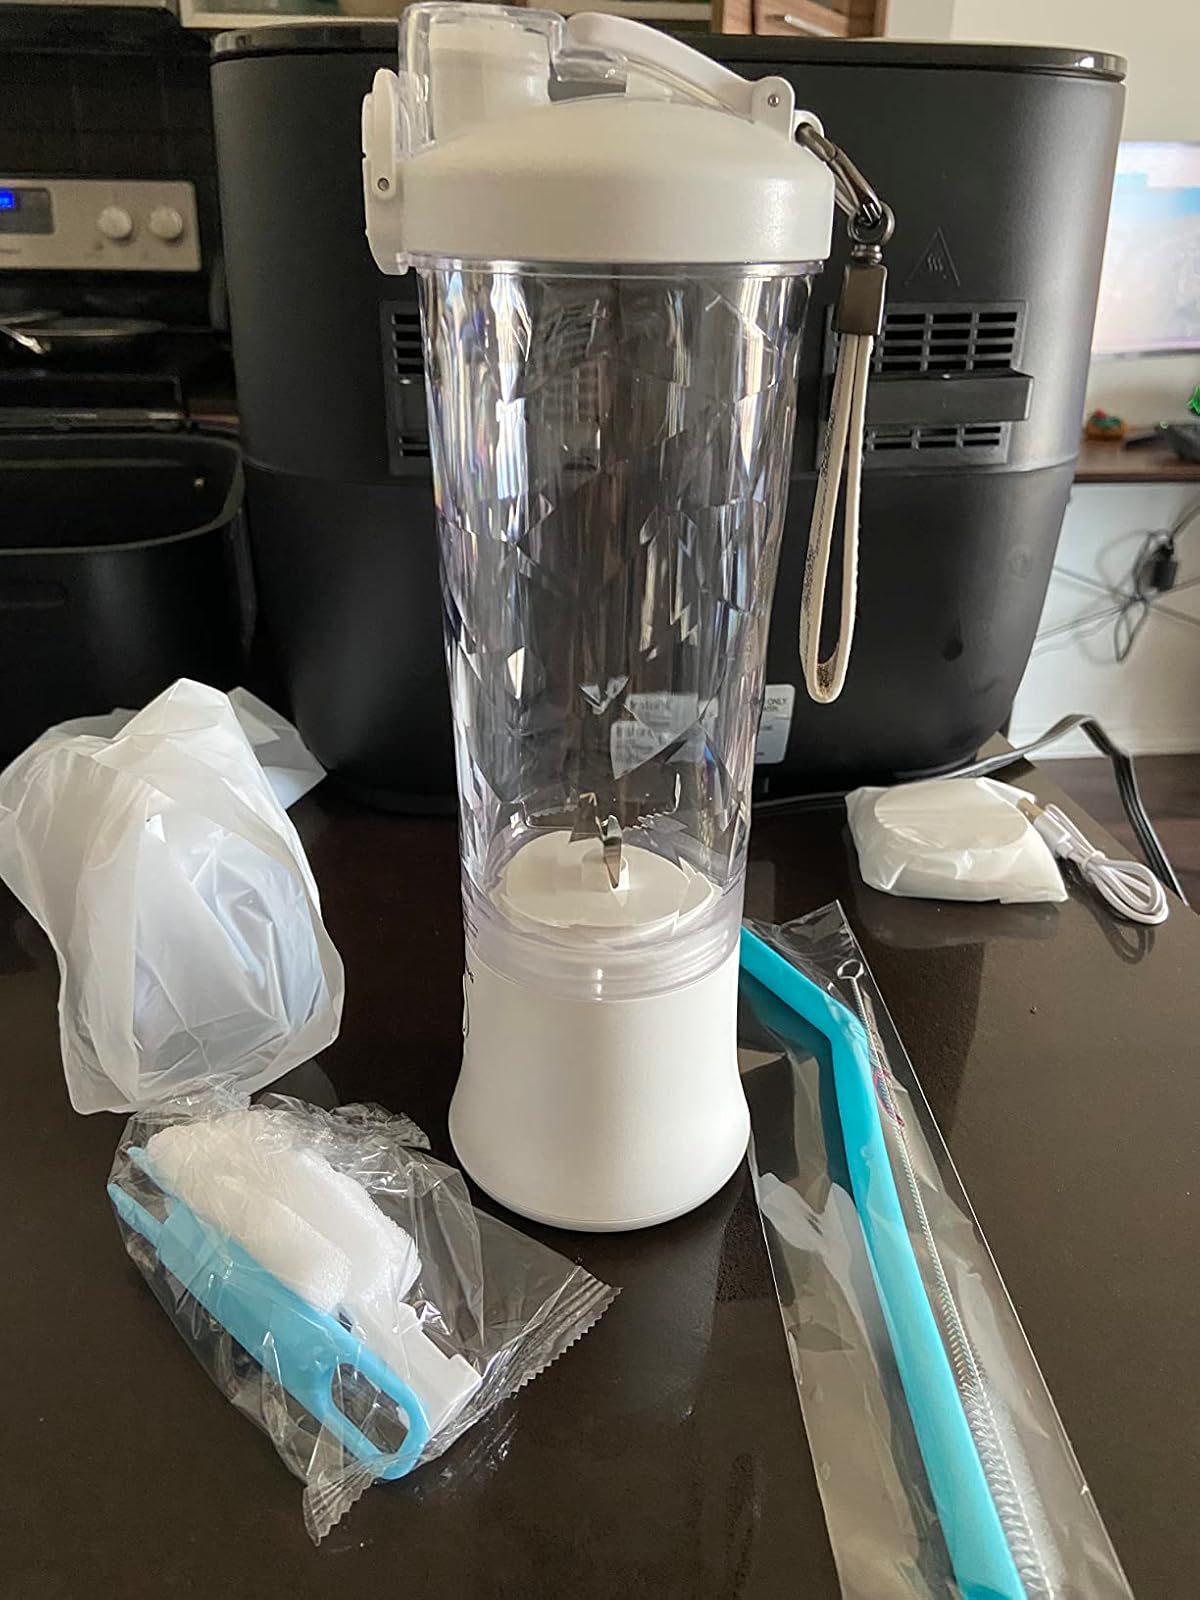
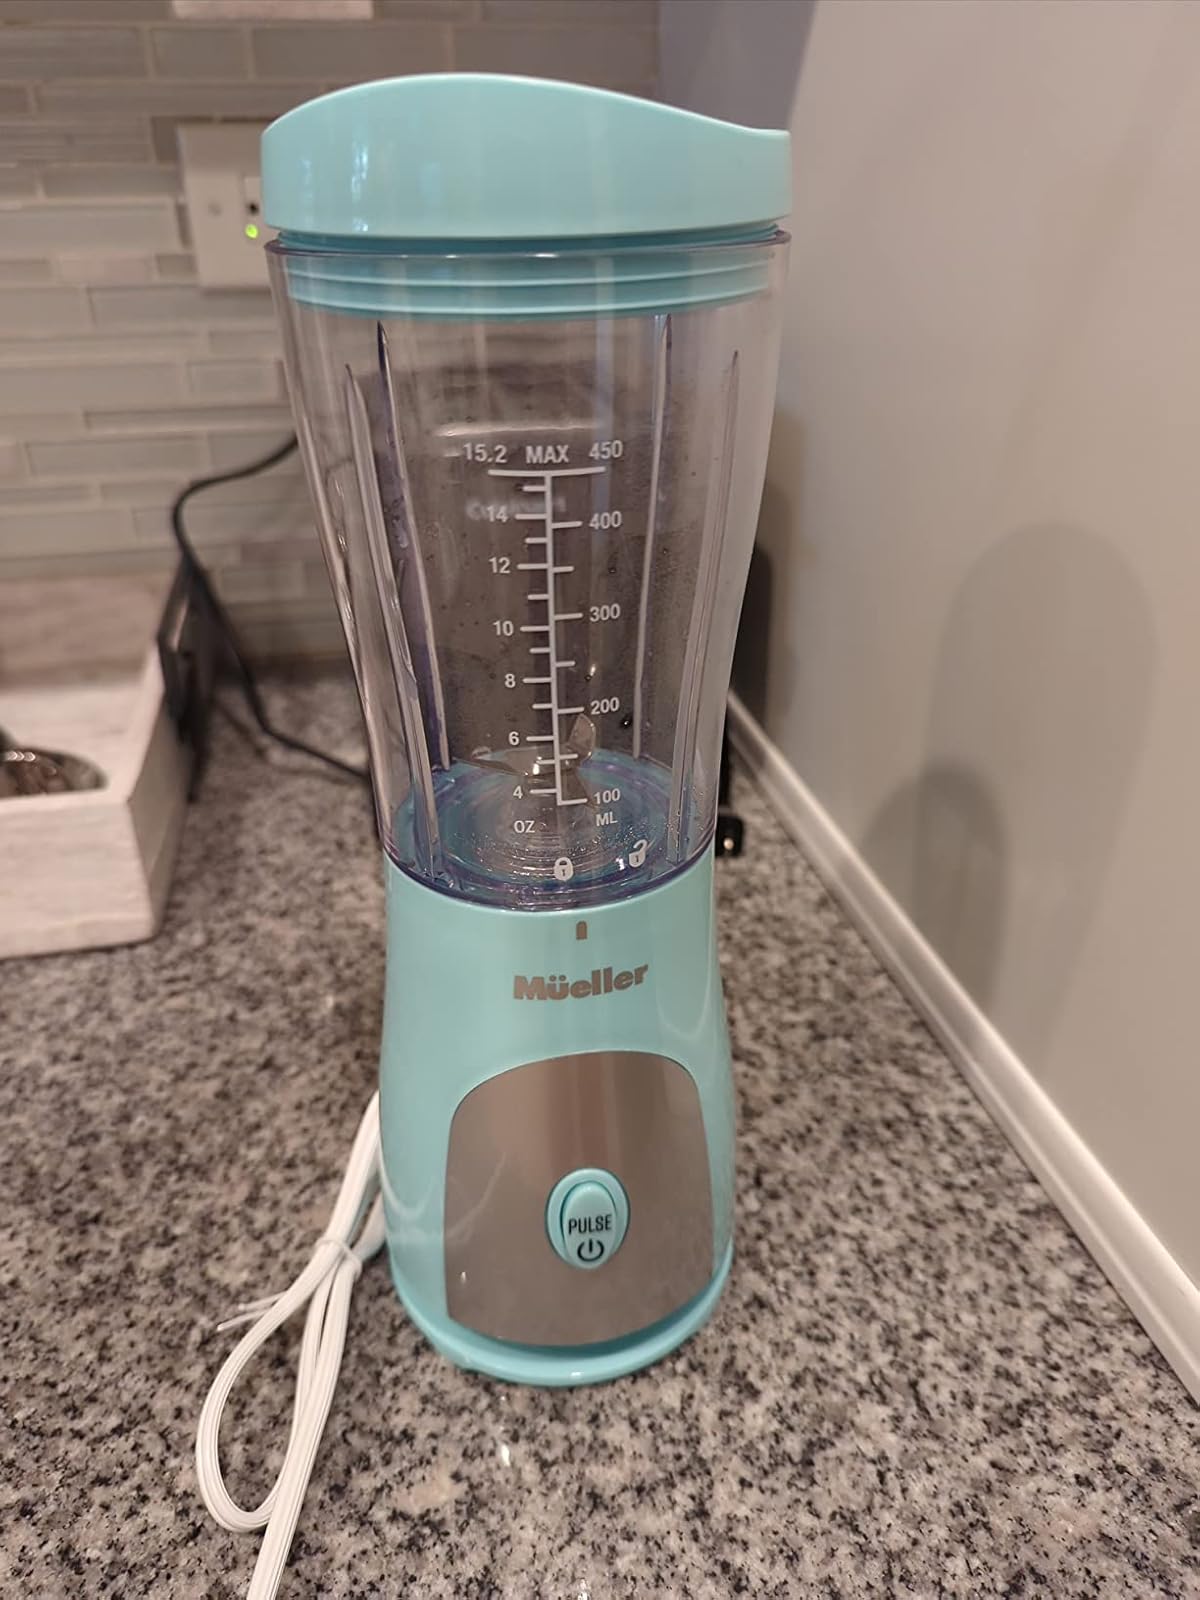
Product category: items_blender
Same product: no